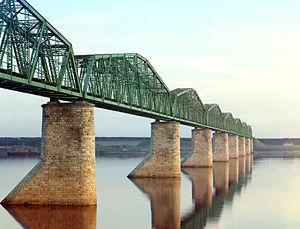
Collection des curiosités remarquables de l'Empire russe par Prokoudine-Gorski est une des premières collections au monde de photographies en couleurs. Elle constitue un patrimoine unique pour les peuples de l'ancien Empire russe et pour toute l'humanité. Son créateur est le célèbre inventeur russe Sergueï Prokoudine-Gorski. Mais il faut remarquer que l'exécution effective de nombreuses photos est due à ses collaborateurs.
Perm est une ville de l'Ouest de la Russie et la capitale administrative du kraï de Perm. Sa population s'élevait à 1 041 876 habitants en 2016.